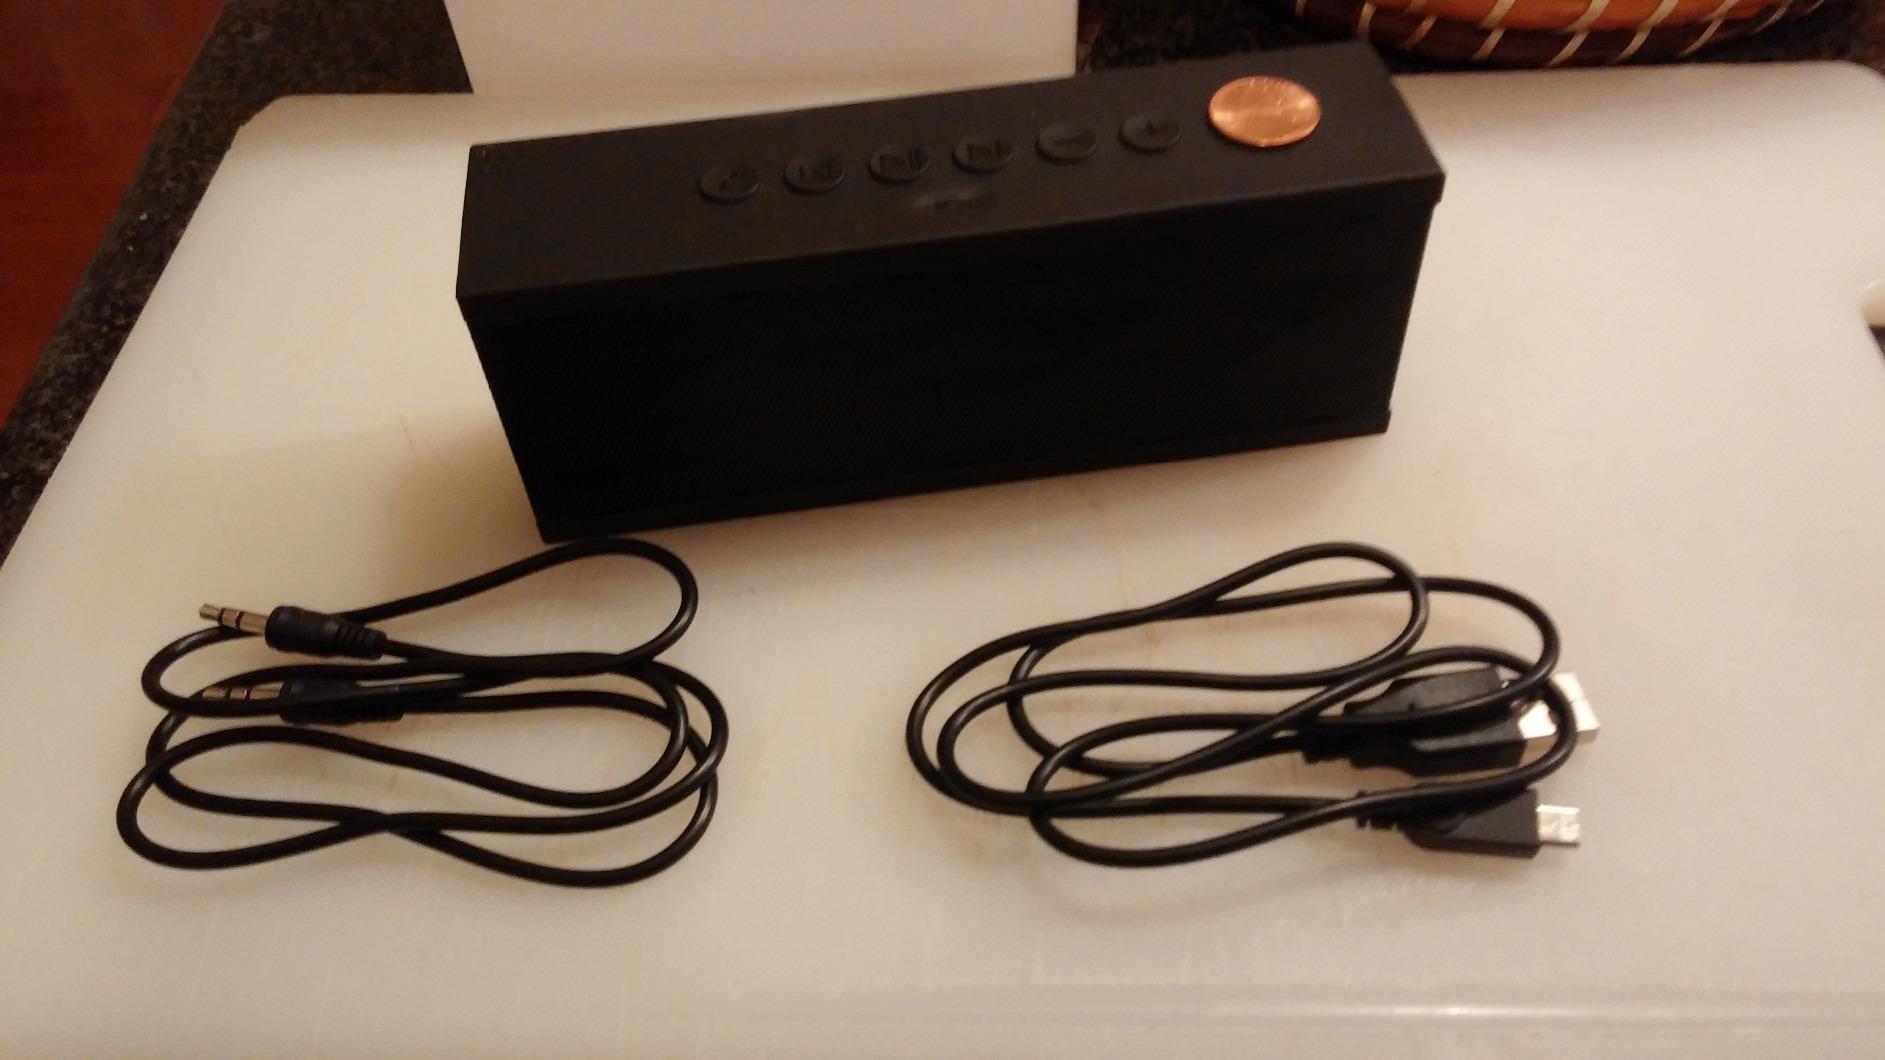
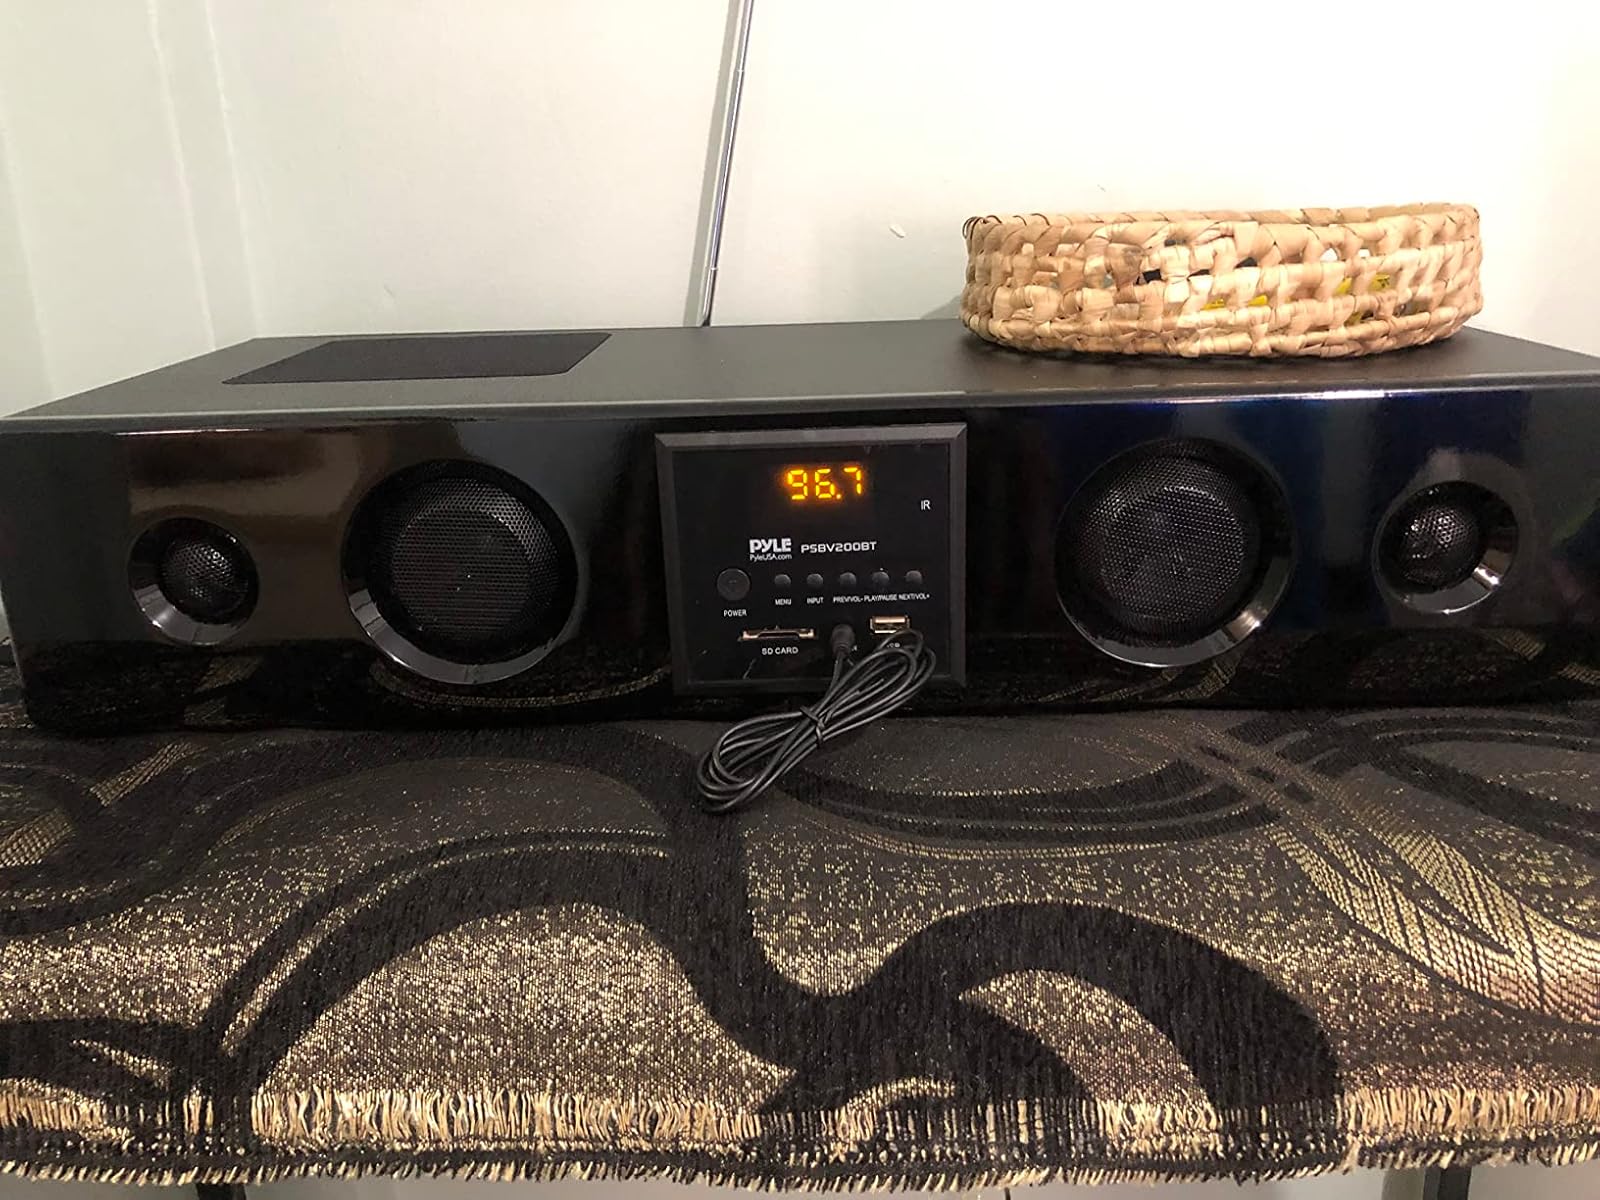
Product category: speaker
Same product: no